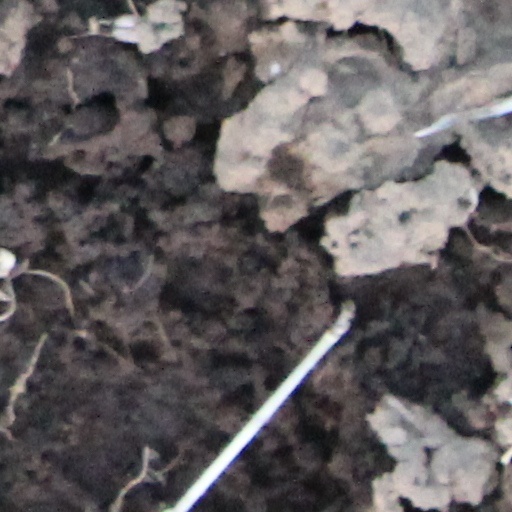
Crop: wheat